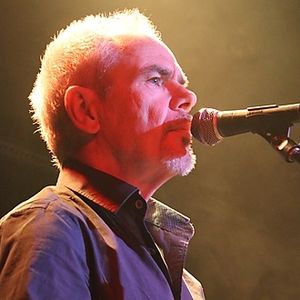
Nik Kershaw
Nicholas David "Nik" Kershaw er en engelsk sanger, sangskriver, musiker og producer, der er bedst kendt for en række hits i 1980'erne. Blandt disse var I Won't Let the Sun Go Down on Me, der udkom i 1983 og var Kershaws allerførste single-udgivelse, samt Wouldn't It Be Good og The Riddle i 1984. Kershaw er af Sir Elton John blevet beskrevet som "the best songwriter of a generation".